Emil Jones

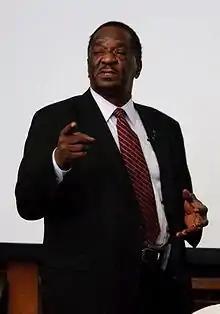
February 2009

Emil Jones Jr. (born October 18, 1935) is an American politician who was the President of the Illinois Senate from 2003 to 2009. A Democrat, Jones served in the Illinois Senate from 1983 to 2009, where he served as President of the Illinois Senate from 2003 to the end of his term. Previously, he was a member of the Illinois House of Representatives from 1973 until 1983.